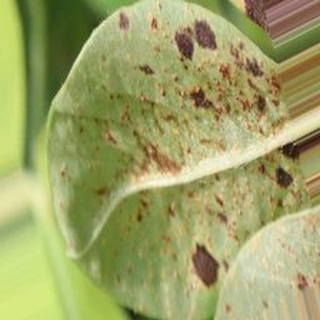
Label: groundnut_rust